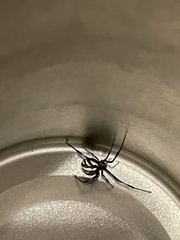
Species: Lactrodectus_hesperus